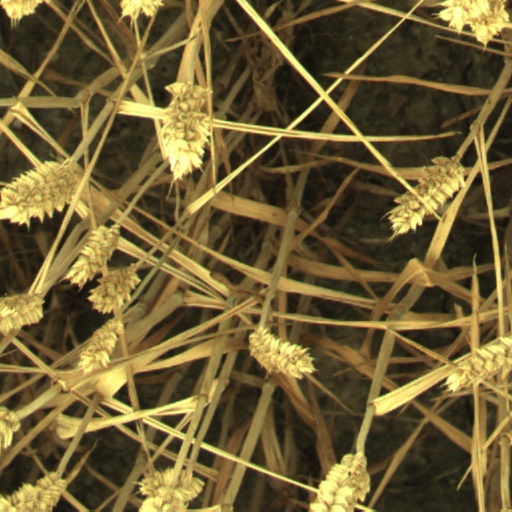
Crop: wheat